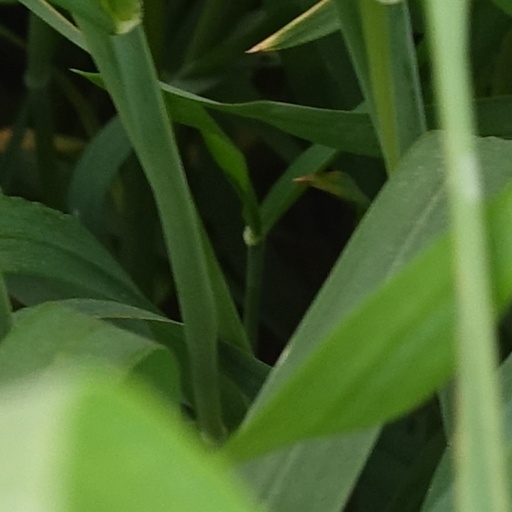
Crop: wheat